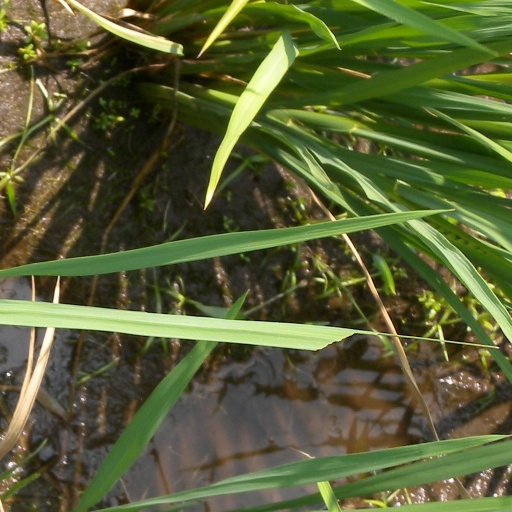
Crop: rice